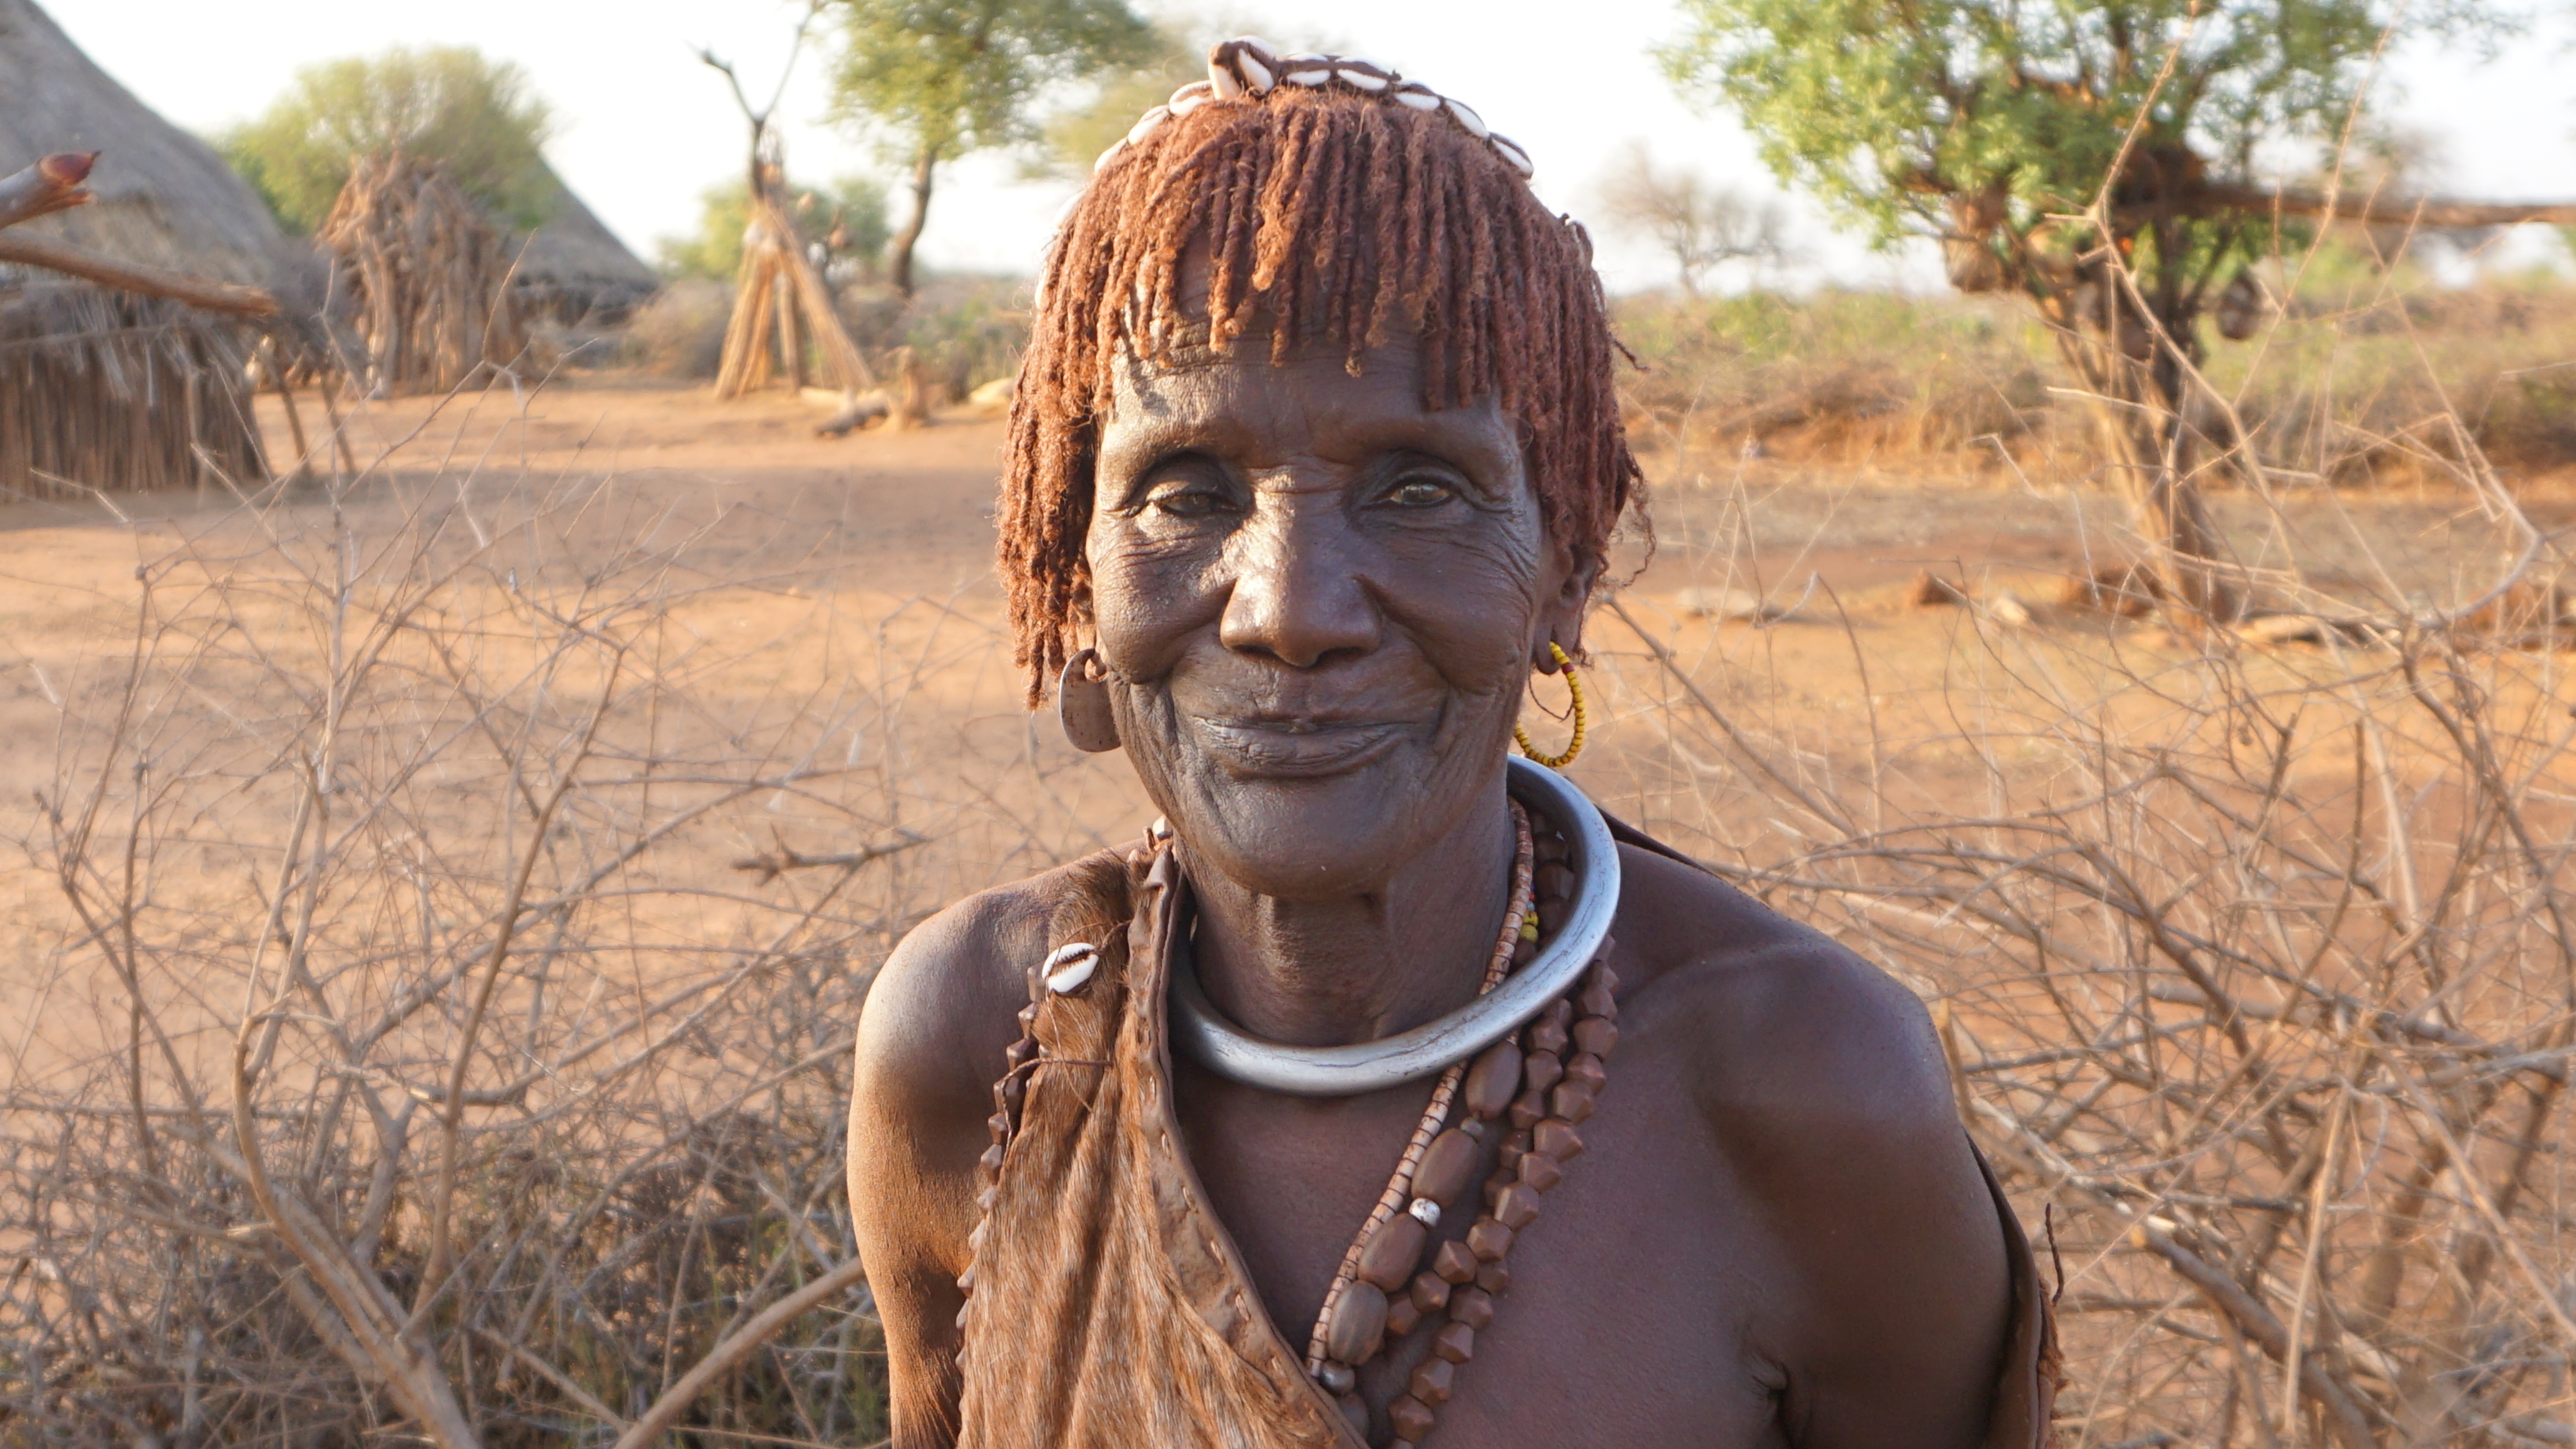
people, woman, jungle, mud, old woman, tribe, race, temple, head, safari, ethiopia, hamer, omo valley, natural environment